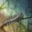
Label: caterpillar